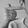
ASL letter: T